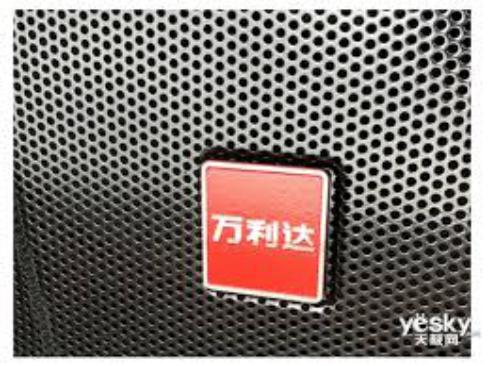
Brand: malata-1
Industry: Electronic